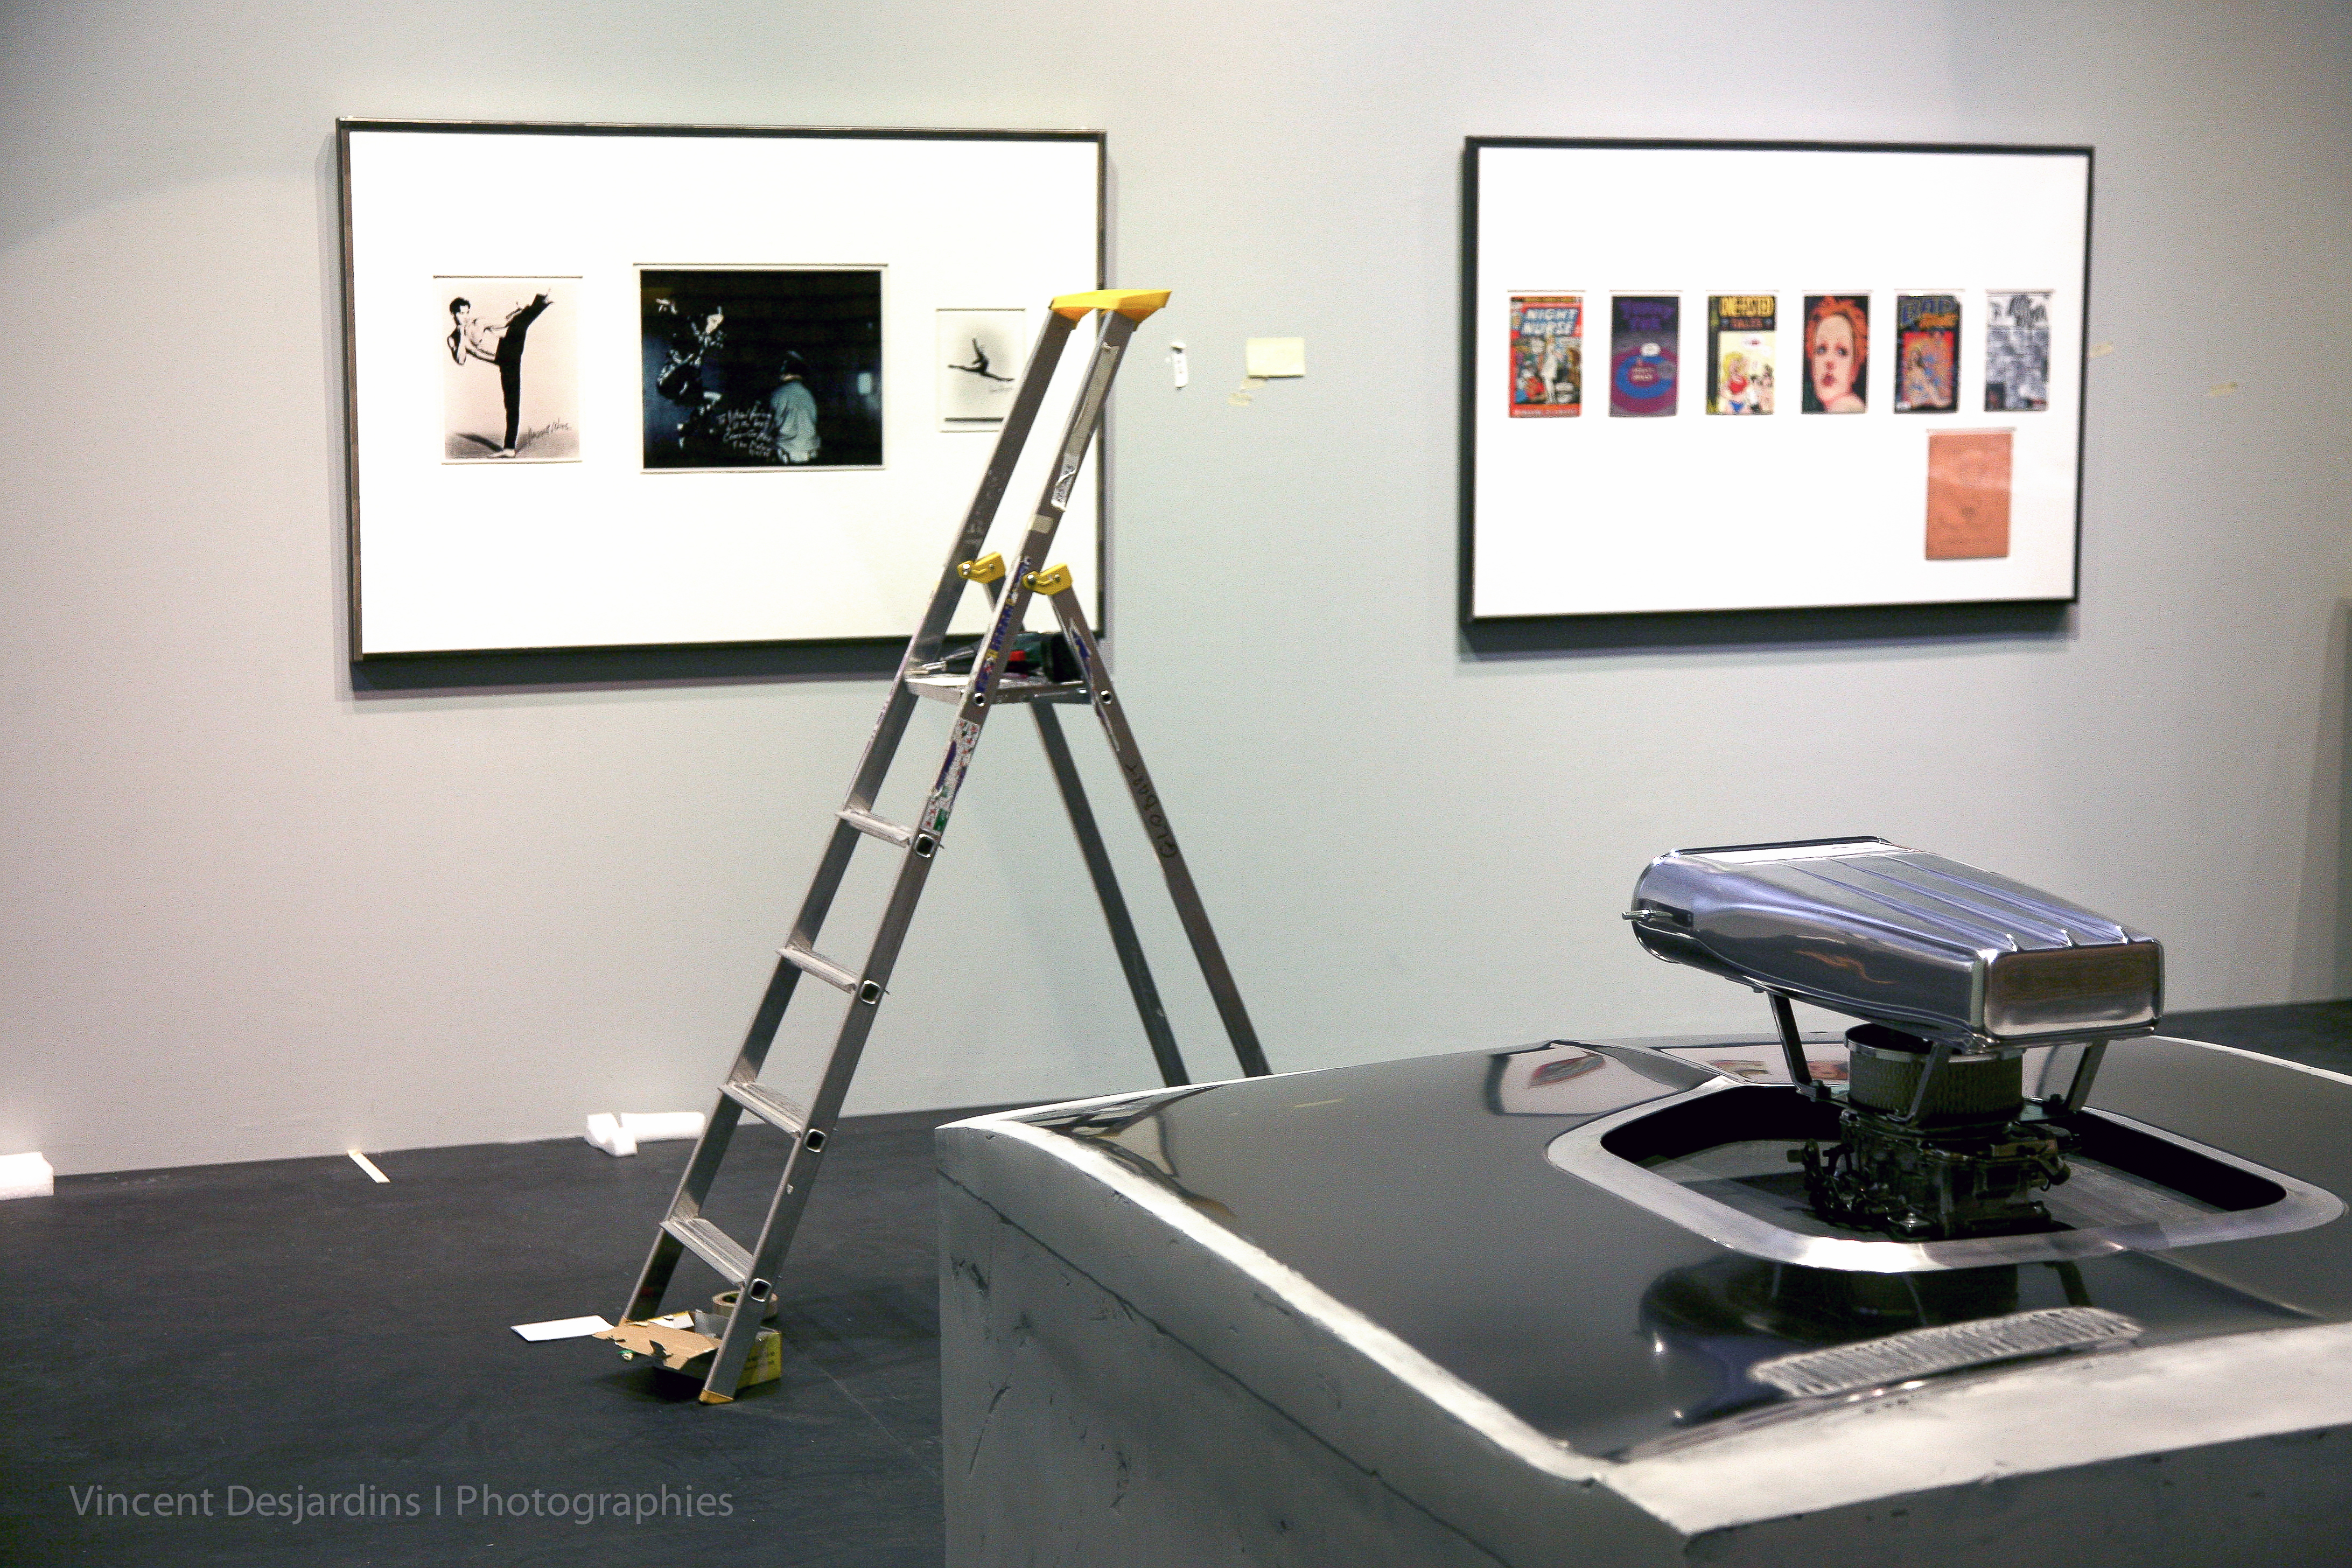
paris, product, exposition, design, bnf, exhibition, richardprince, biblioth quenationaledefrance